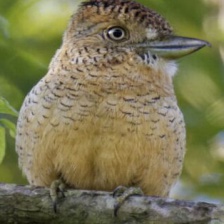
Species: BARRED PUFFBIRD
Scientific name: NYSTALUS RADIATUS